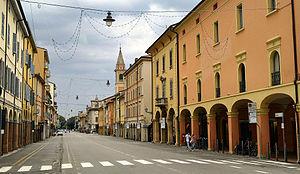
Castelfranco Emilia est une ville italienne d'environ 30 000 habitants, située dans la province de Modène, en Émilie-Romagne, dans l'Italie nord-orientale.